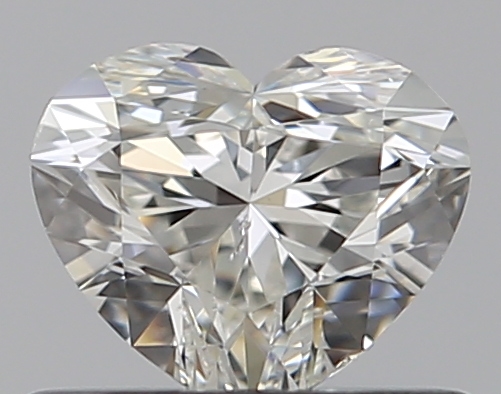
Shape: heart
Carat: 0.52
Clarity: SI1
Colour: H
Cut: EX
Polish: EX
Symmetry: VG
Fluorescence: N
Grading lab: GIA
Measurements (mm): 4.74 x 5.56 x 3.33